John Perry Barlow

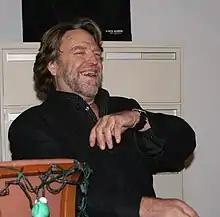

For several years, Barlow attended Burning Man. In 2013, he led a town hall meeting with Burning Man co-founder Larry Harvey about "the current state [o]f Practical Anarchy at Burning Man".